Bulusan Volcano Natural Park

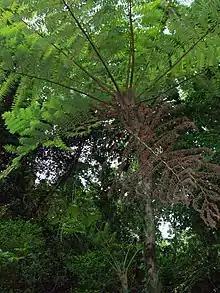
Giant ferns: the most common vegetation found in the park.

The most common vegetation is the giant ferns and tall trees such as the red lauan ("Rubroshorea teysmanniana"), molave ("Vitex parviflora") and many others. Other plant species including ground orchids. Two endemic plant species, "Thelypteris bulusanica" (a fern) and "Heptapleurum caudatifolium", are found in the area.